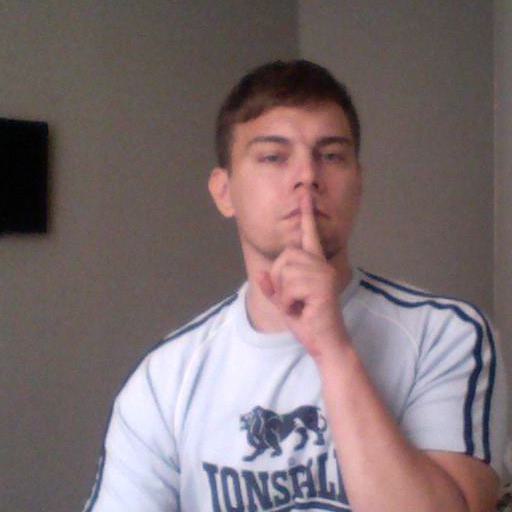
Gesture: mute